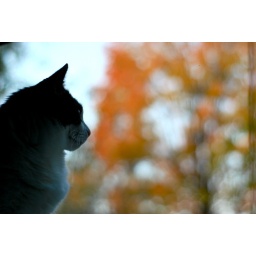
old cat in the window